McBryde–Screws–Tyson House

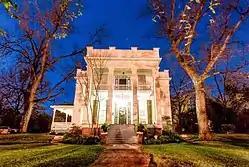

The McBryde–Screws–Tyson House, also known as the Tyson House, is a historic Greek Revival style house in Montgomery, Alabama. The two-story frame building was completed in 1832 and the Greek Revival facade added in 1855. It was added to the National Register of Historic Places on November 28, 1980.